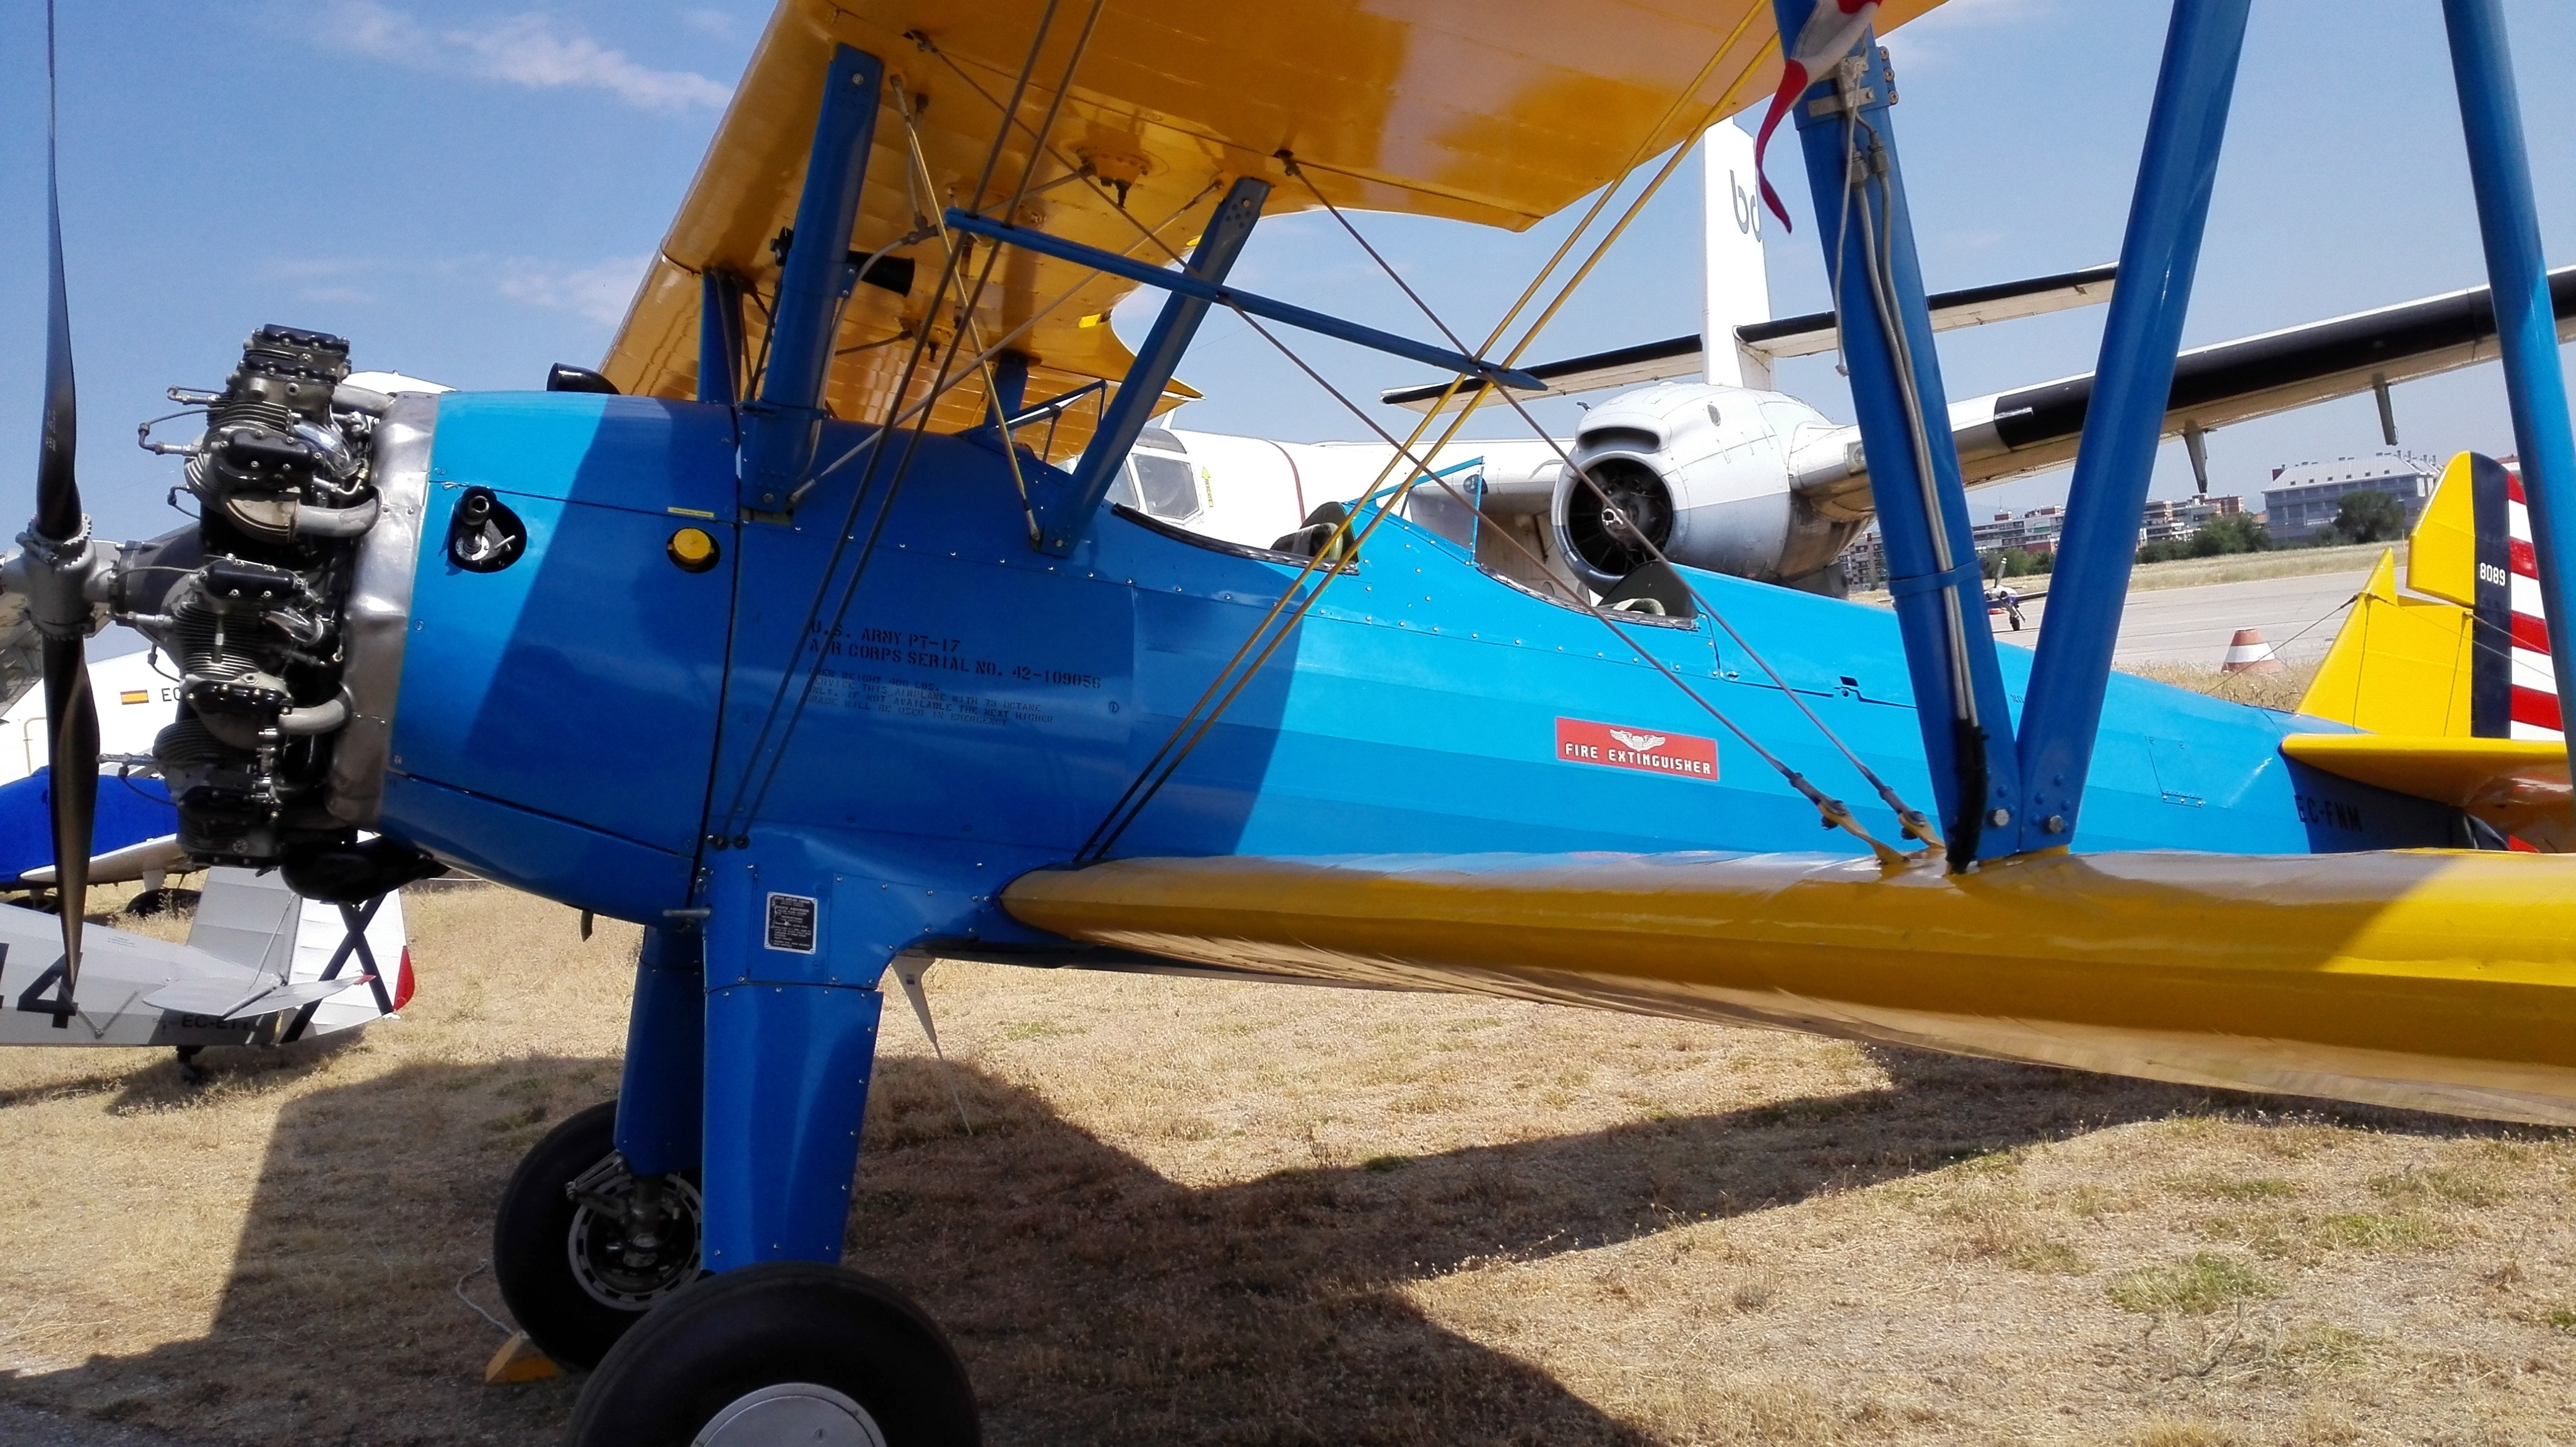
sky, fly, airplane, aircraft, vehicle, aviation, flight, blue, biplane, boeing, combat aircraft, military aircraft, atmosphere of earth, aircraft engine, boeing stearman model 75, propeller driven aircraft, ultralight aviation